Cetiosauriscus

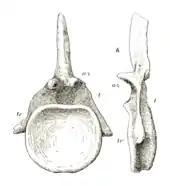
Fourth caudal vertebra in front and side views

Of the anterior four caudal vertebrae, the anteriormost two are highly incomplete. Both the short, but wider-than-tall, centra preserve traces of the sideways projections (transverse processes) found in other vertebrae, which are very low on the sides compared to following caudals. The neural spines are very thin, thinning to a single ridge in front (the prespinal lamina), but having two spinopostzygapophyseal laminae like the dorsals. The fourth caudal is the most complete anterior caudal. The centrum is concave in front, but flat behind (amphiplatyan). There are no pleurocoels unlike the dorsals, and the transverse processes begin in the top half of the centrum. The centrum is long, tall and wide, with the total vertebra being tall. Anterior caudals of the "Cetiosaurus leedsi" specimen NHMUK PV R1984 are very similar to those of "Cetiosauriscus", but the neural arches are not as tall in "C. leedsi", and the transverse processes lack a prominent ridge along the top of them. Middle and posterior caudals from a nearly continuous series of 27 bones are well preserved in "Cetiosauriscus". The later vertebrae are slightly more elongate than those in front, and slightly less concave in their anterior face. Moving towards the end of the tail the centra reduce in size and the transverse processes shrink until they are completely absent, with the neural spines becoming shorter, thinner, and more slanted. The seventh vertebrae of the series, at tall, is long, only one cm longer than the 21st of the same series that is tall. A distinguishing characteristic of "Cetiosauriscus" is the presence of a front-to-back concavity on the top of the anterior and middle caudal neural spines.